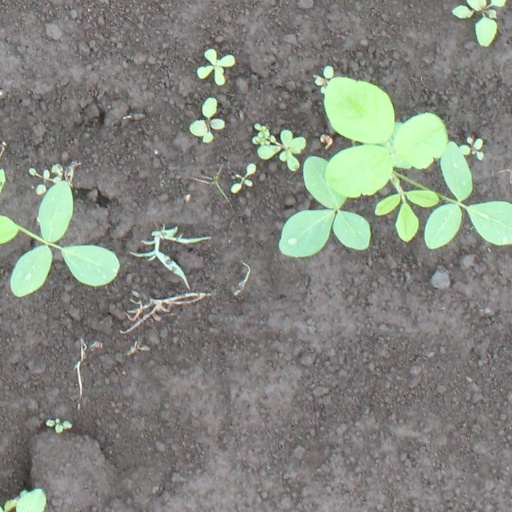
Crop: soybean